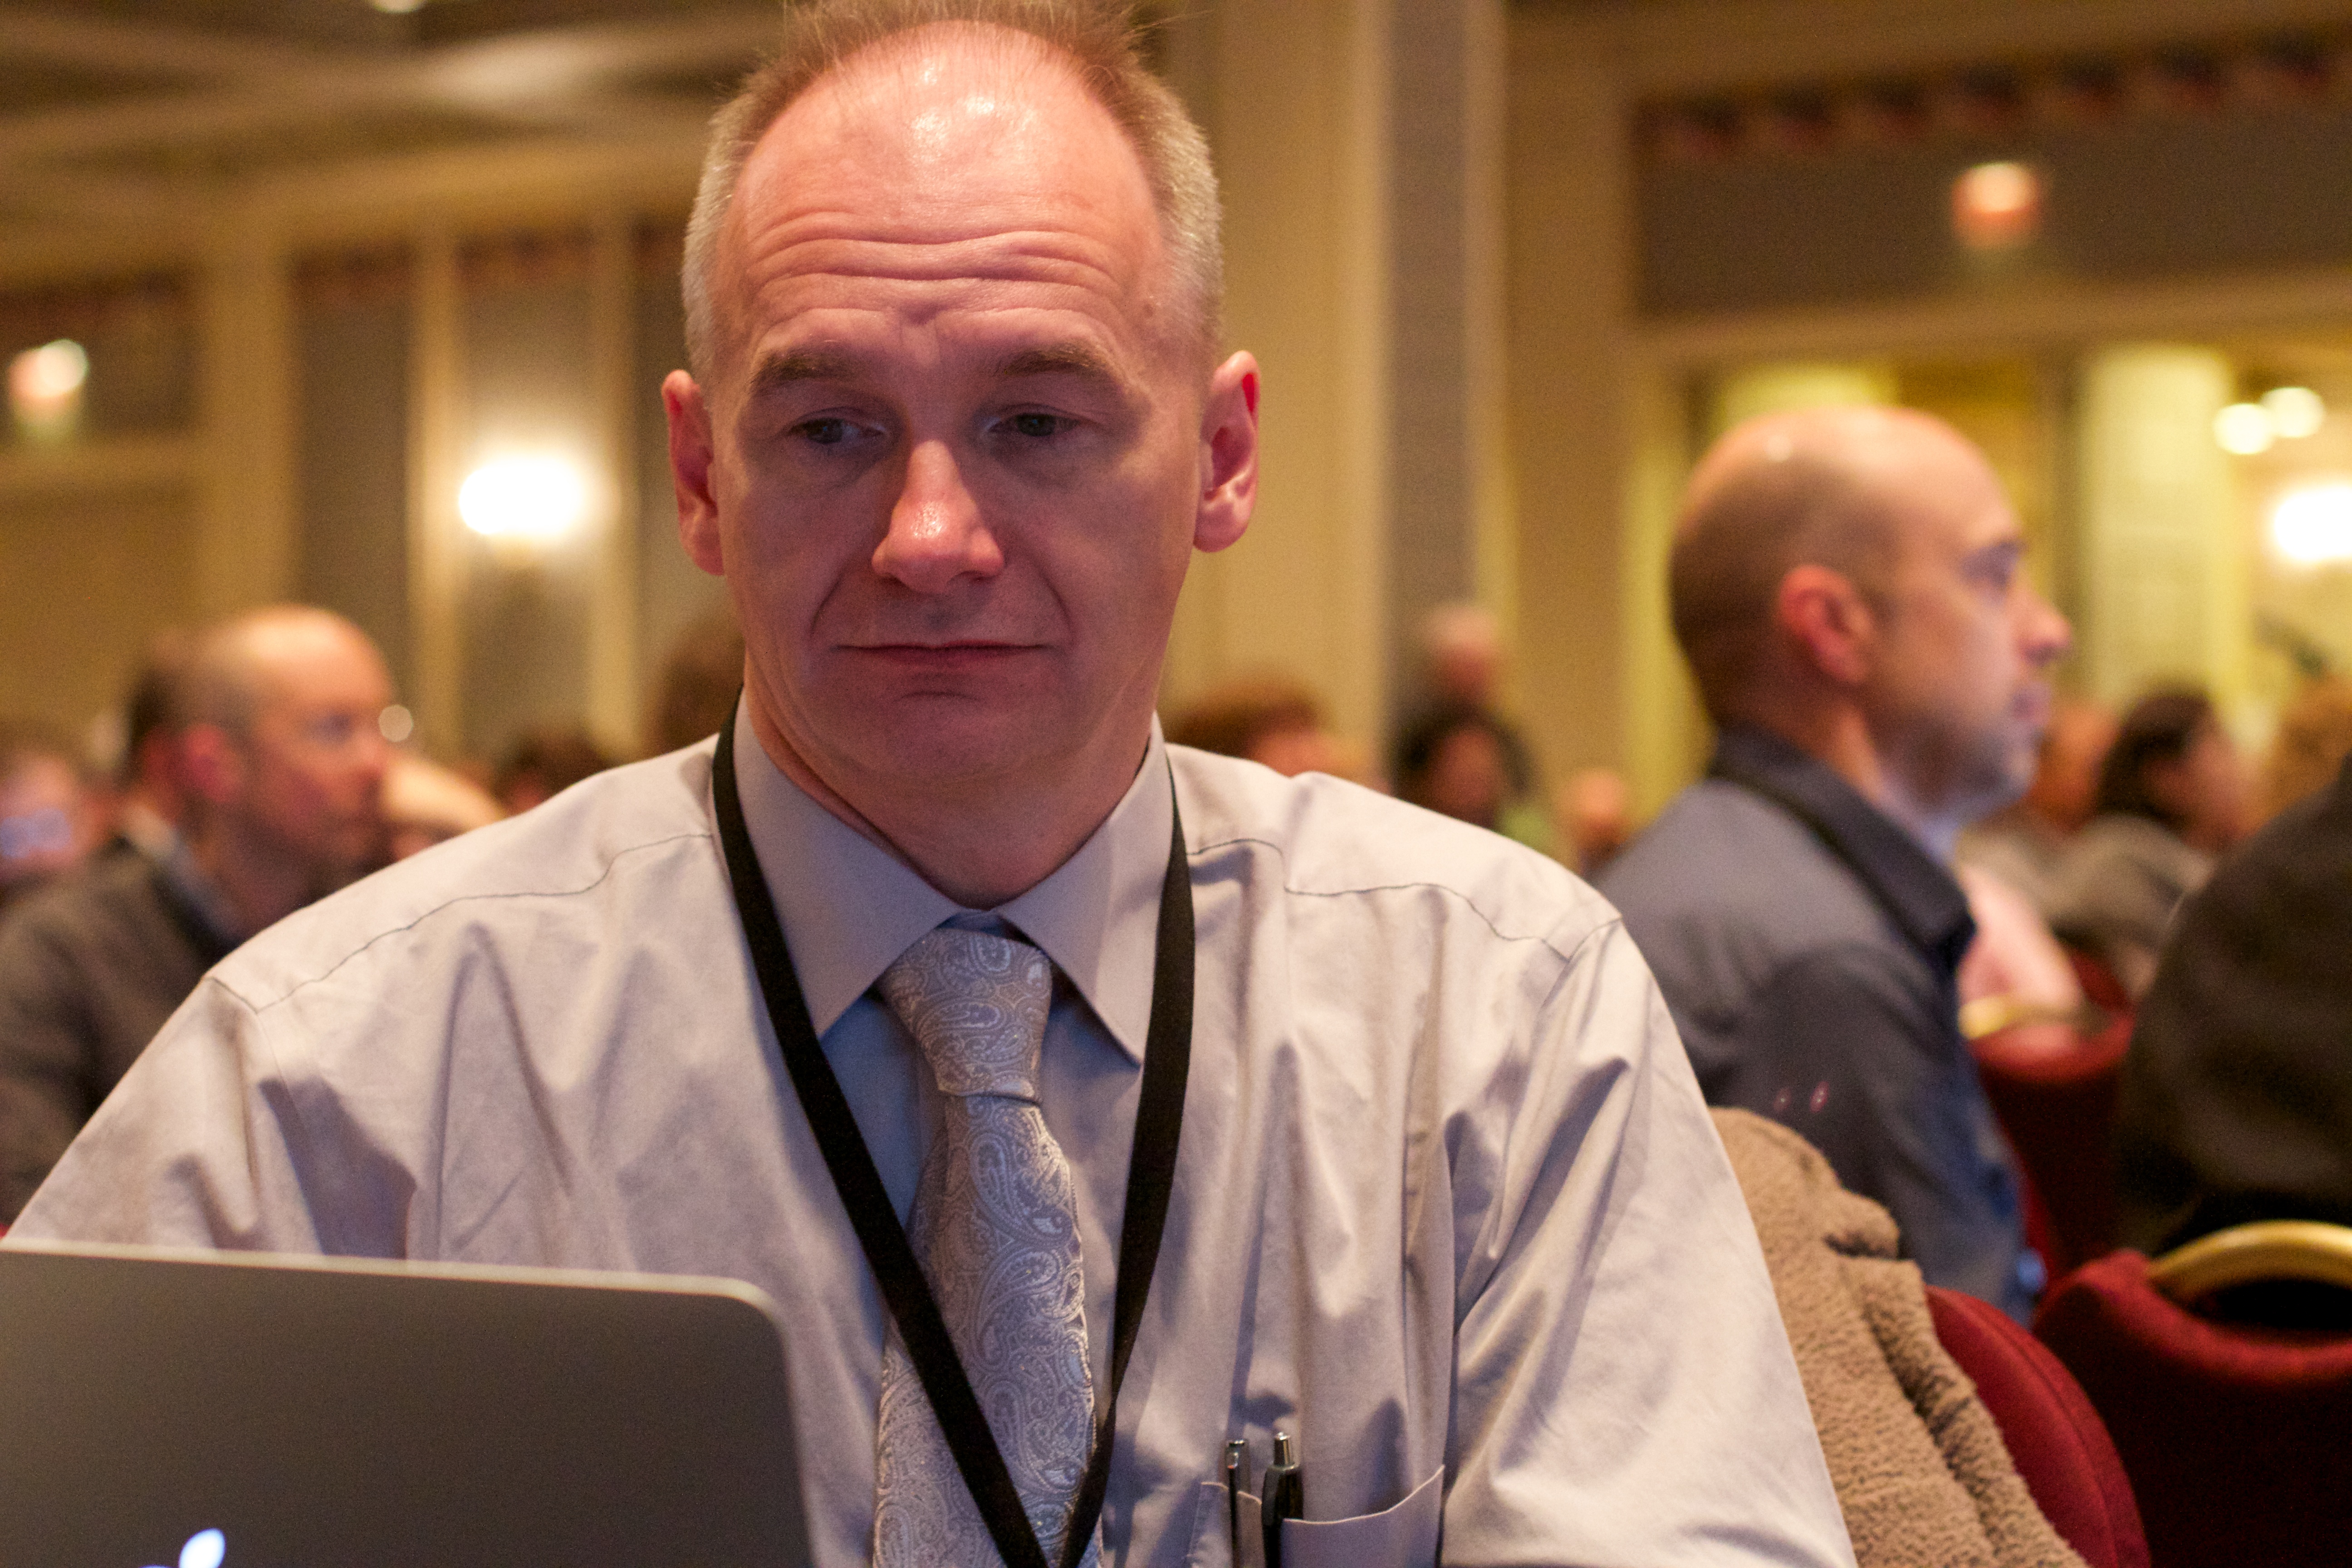
person, senior citizen, bishop, convention, clergy, academic conference